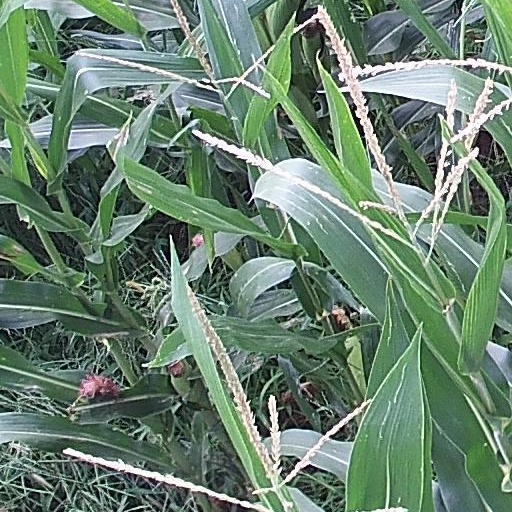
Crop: maize; corn